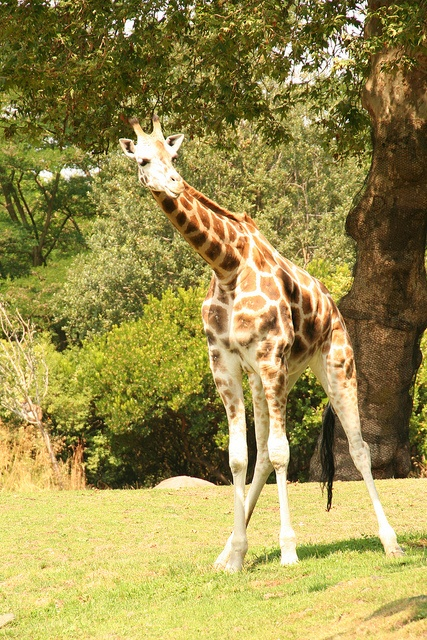
A giraffe bending his neck and appears to be looking at something.
A giraffe looking concerned on a grass field.
The tall giraffe stands in front of a tree.
A giraffe looks over to its left while standing in a grassy area
A giraffe standing in the jungle looking around.